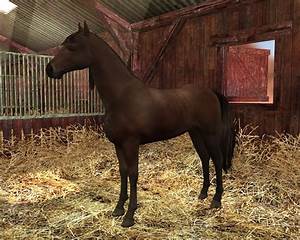
Label: horse